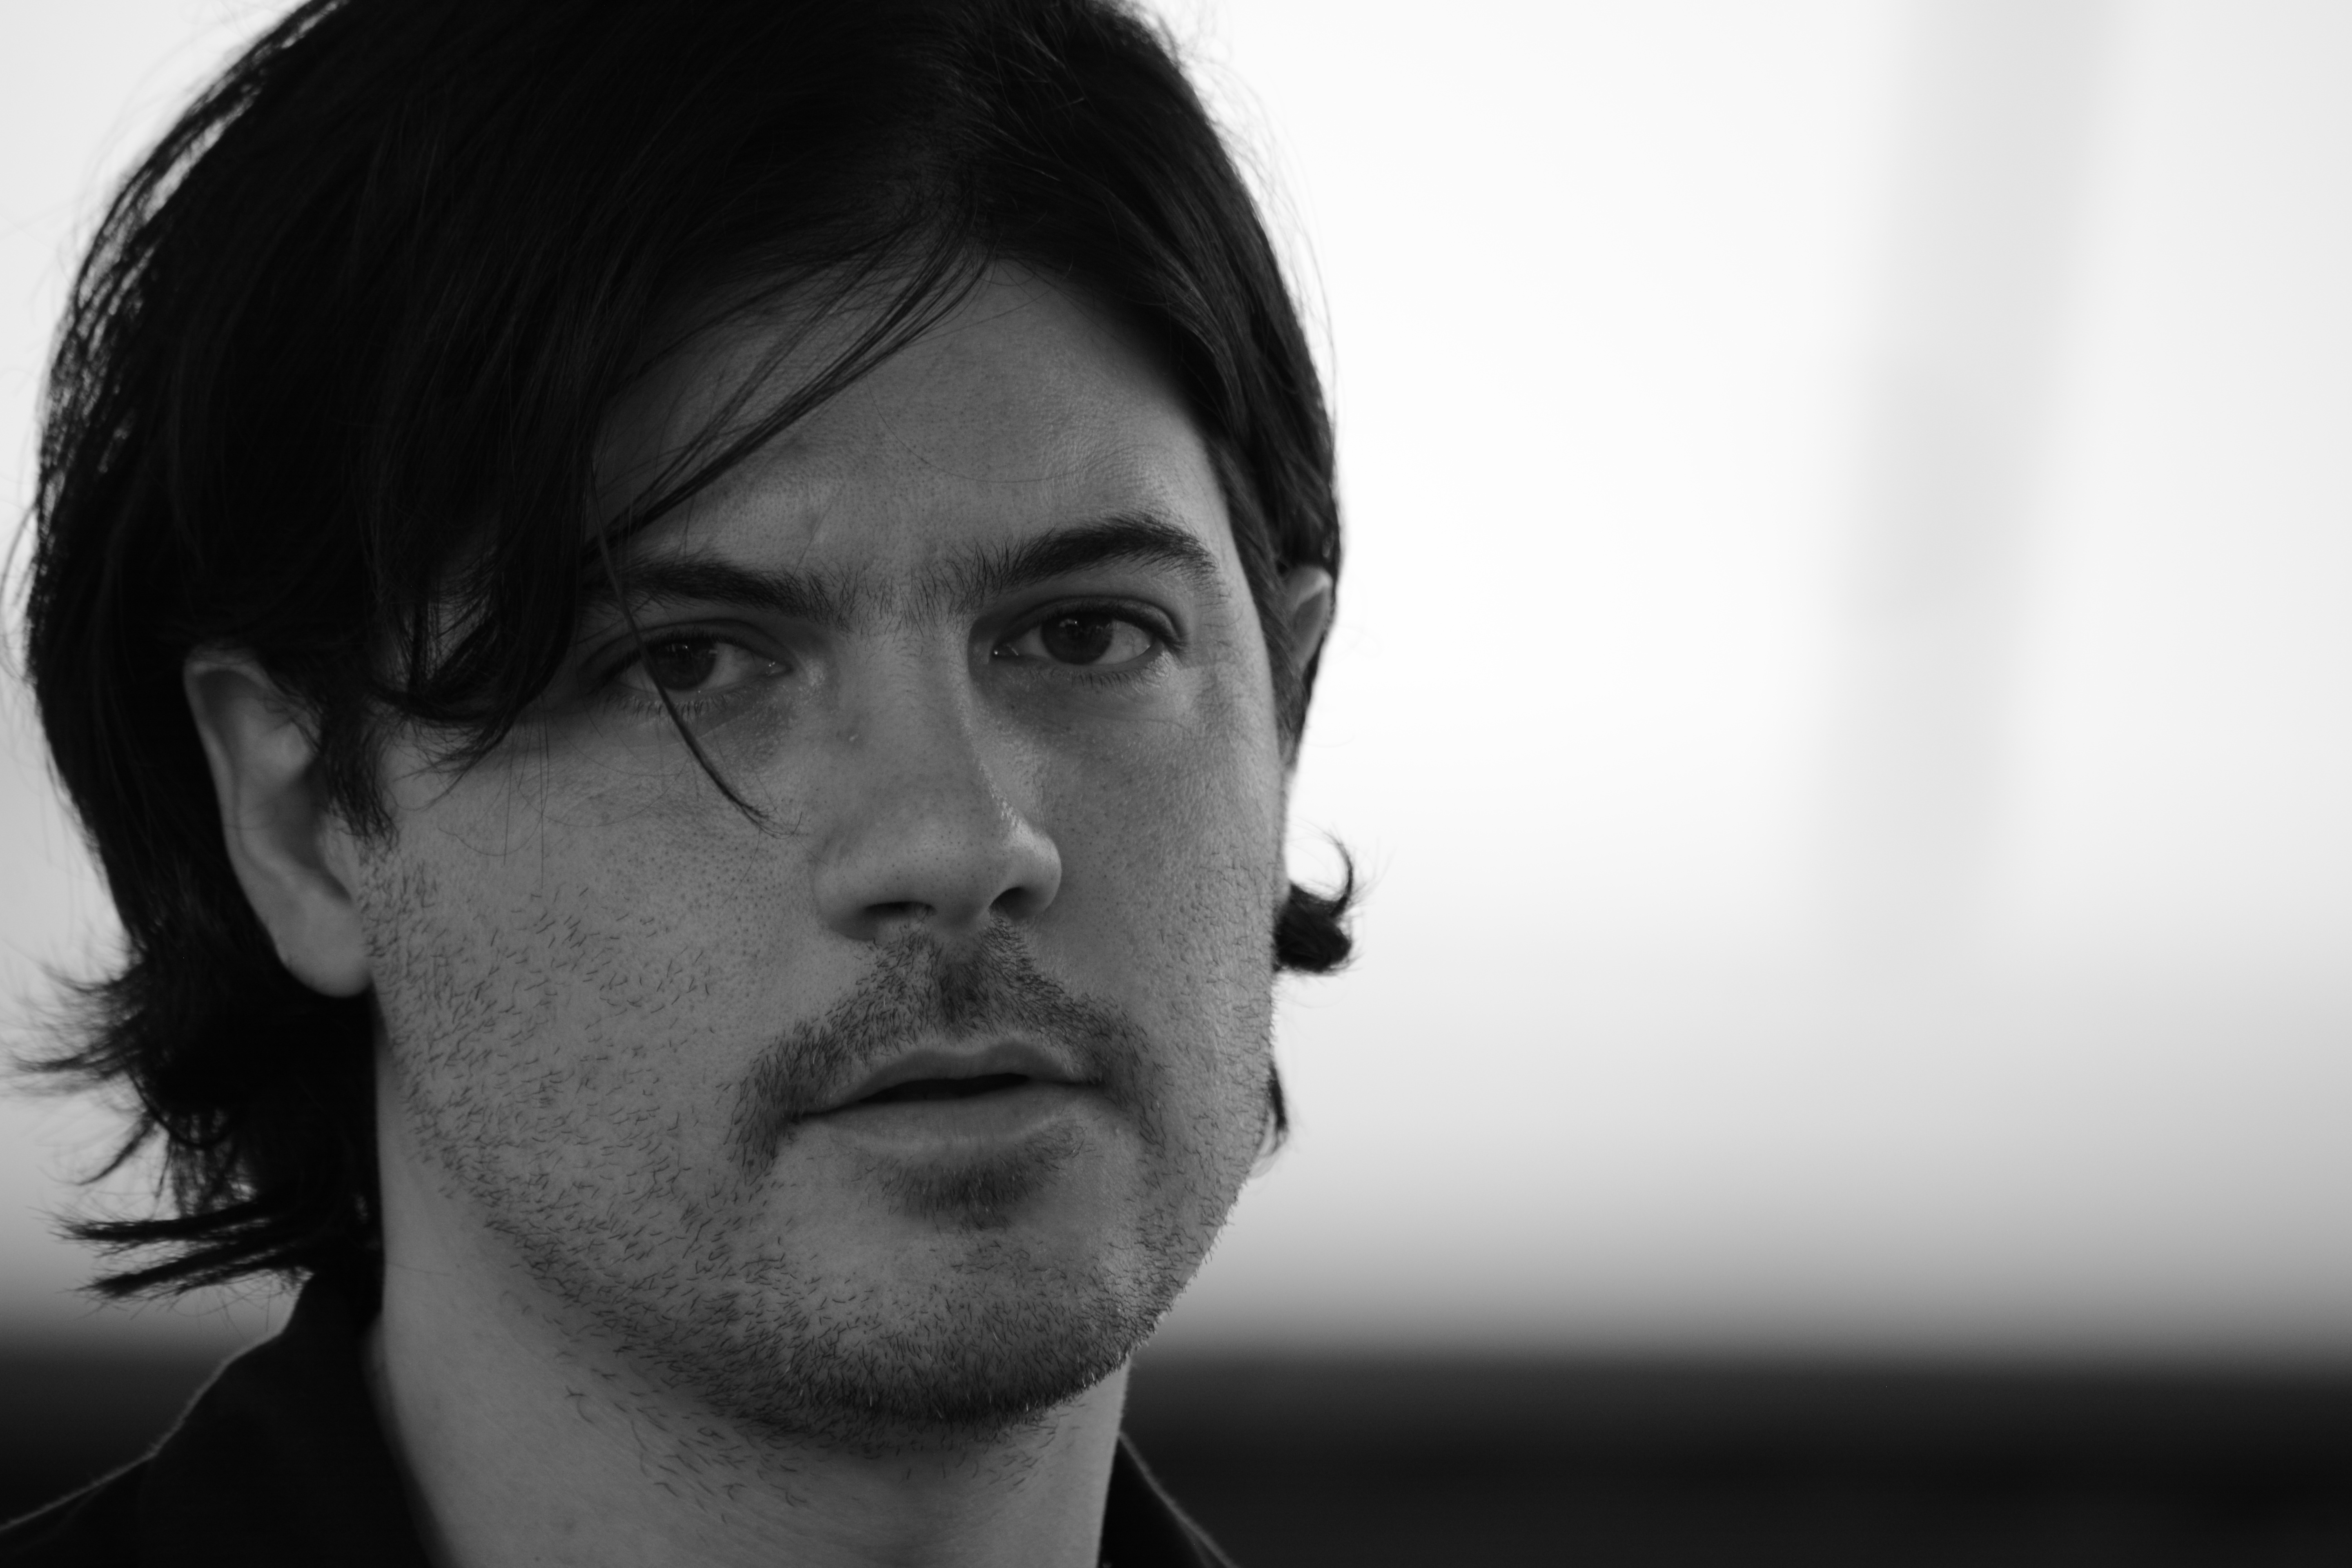
man, person, black and white, hair, white, photography, male, dance, portrait, model, musician, black, monochrome, facial expression, hairstyle, smile, close up, face, nose, festival, eye, glasses, head, beauty, out, emotion, hamburg, photo shoot, natural light, tango argentino, couple dance, monochrome photography, portrait photography, facial hair